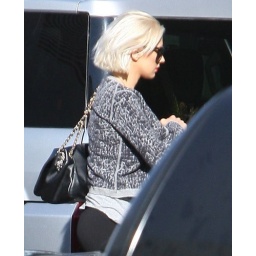
Christina Aguilera running errands with coffee and water in hand. April 29, 2010 X17online.com exclusive